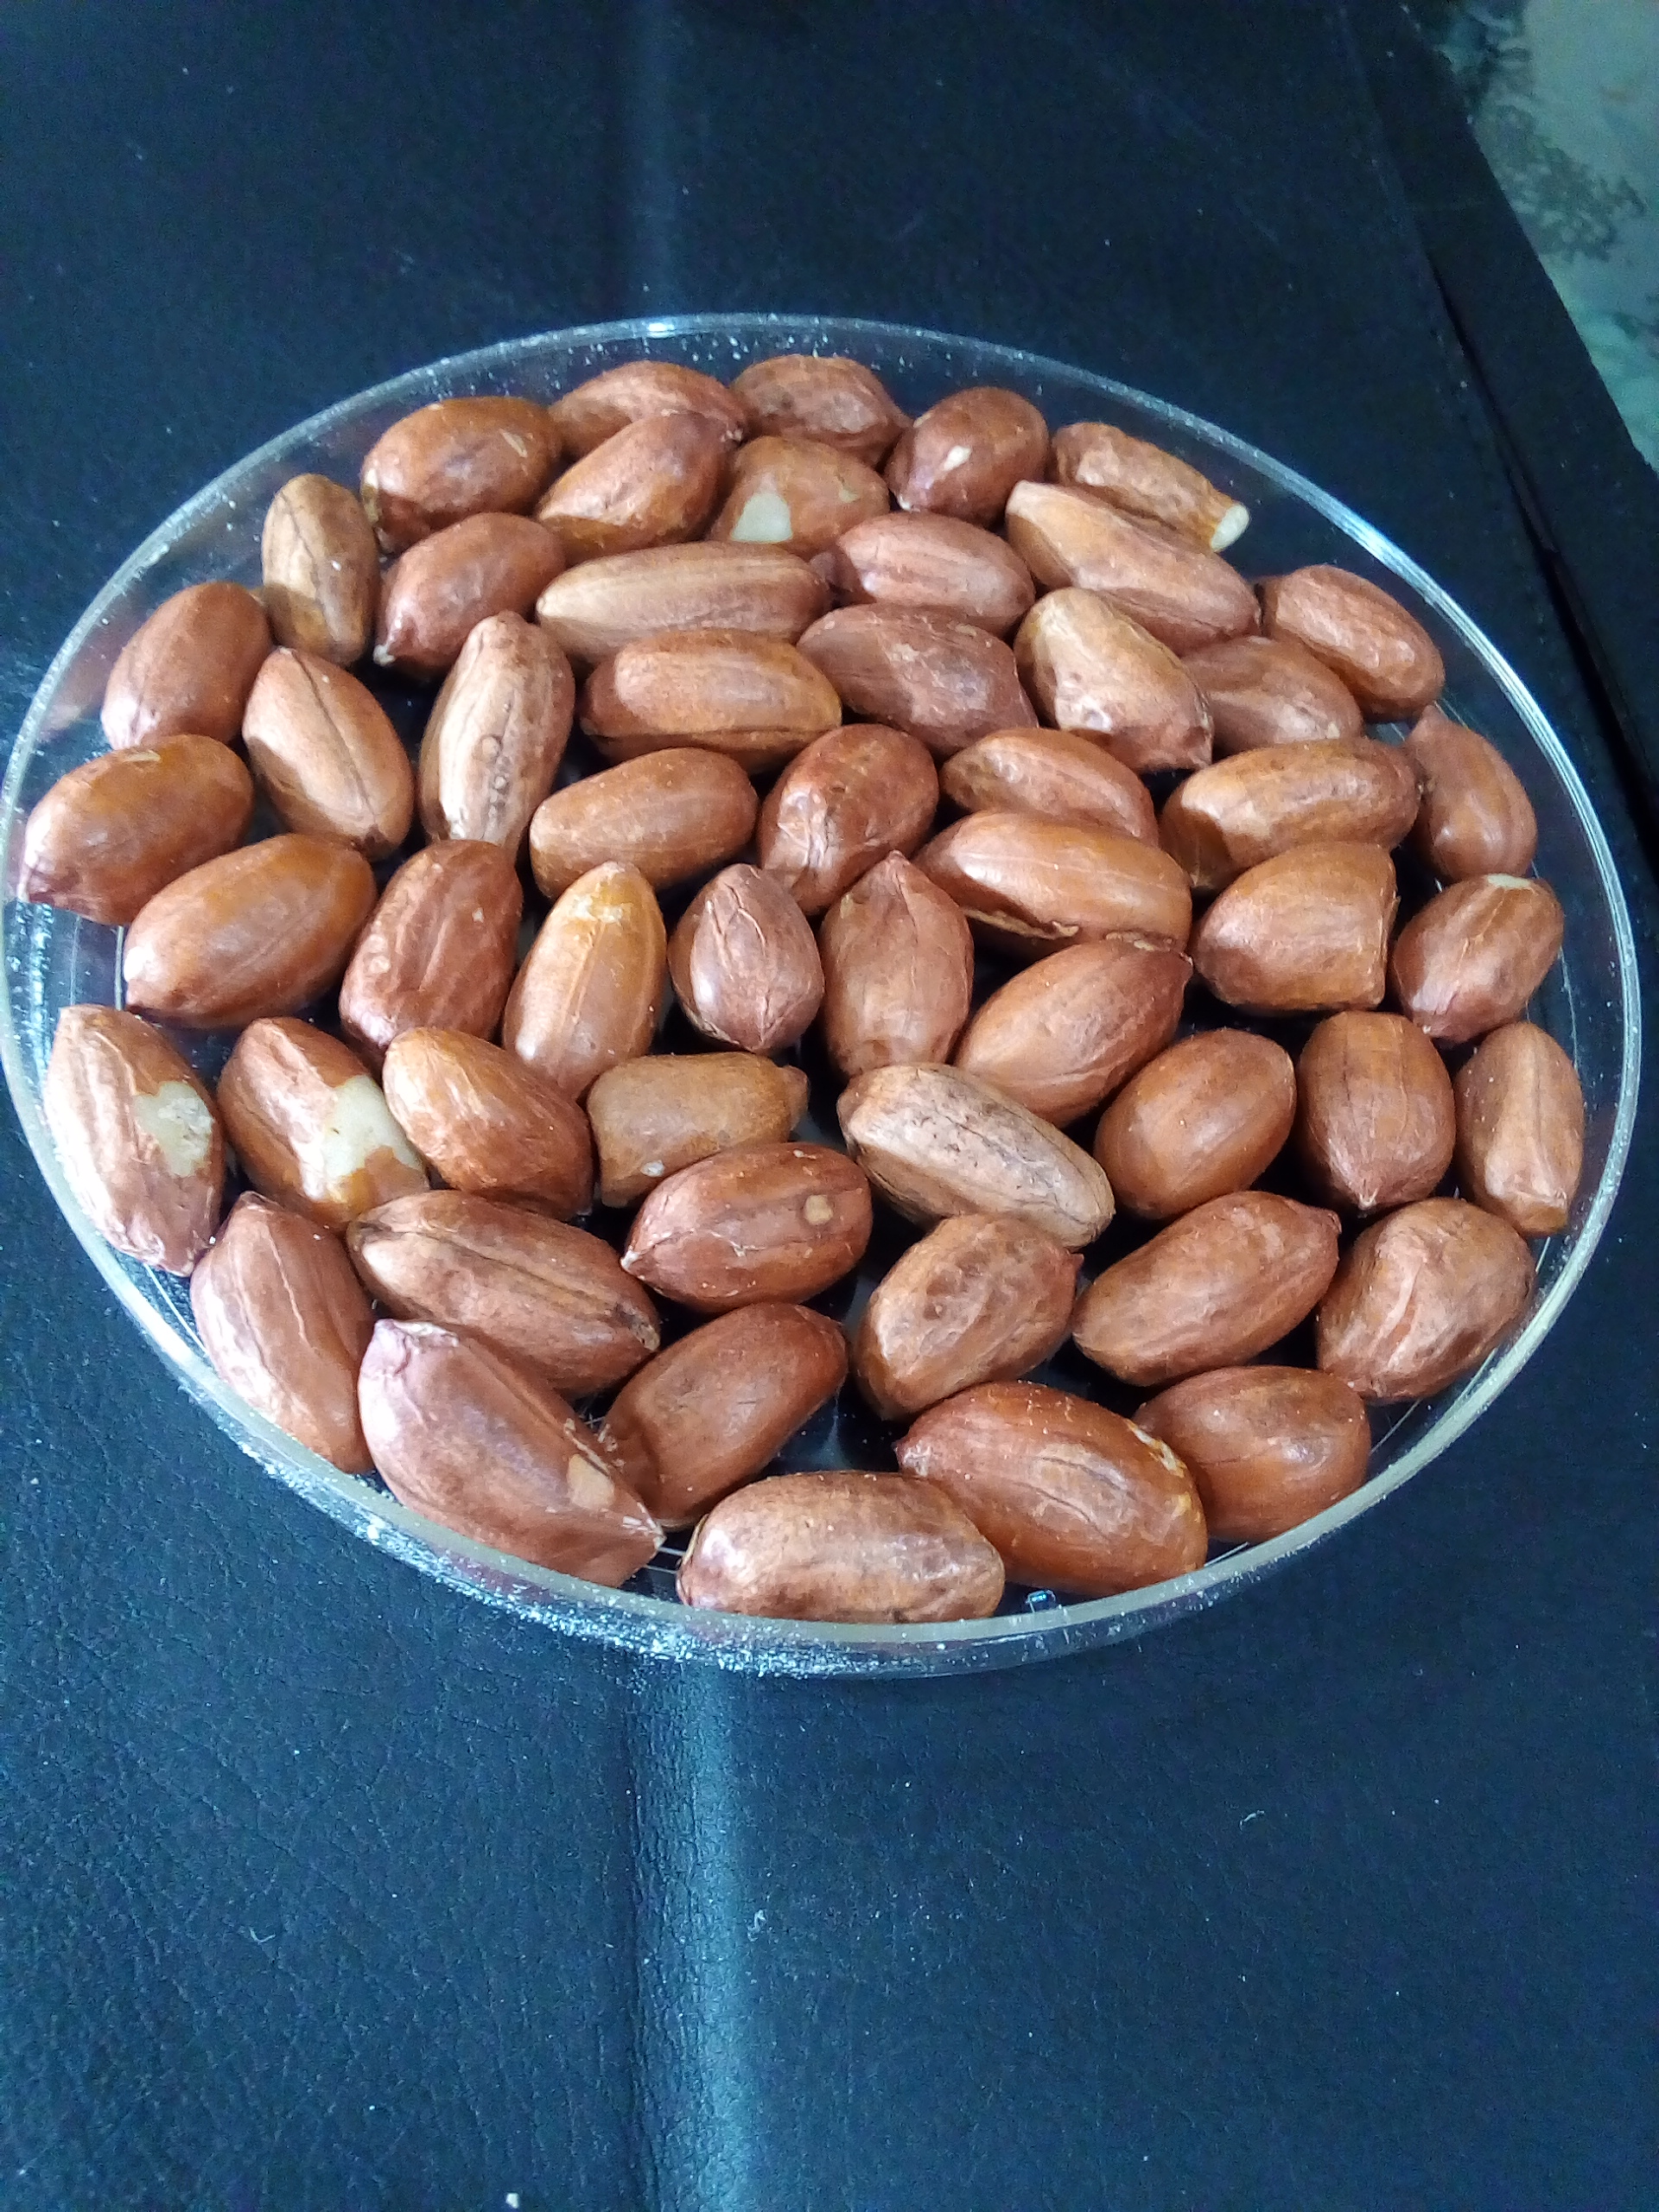
Rice seed variety: Unknown